Buddhism in Japan

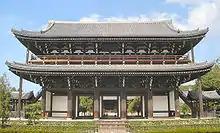
The main gate of Tōfuku-ji, the oldest "sanmon" in Japan.

Both the Kamakura shogunate (1192–1333) and the Ashikaga shogunate (1336–1573) supported and patronized the "Five Mountains culture" ("Gozan Jissetsu Seido") of Rinzai Zen. This Rinzai Zen tradition was centered on the ten "Five Mountain" temples (five in Kyoto and five in Kamakura). Besides teaching zazen meditation, they also pursued studies in esoteric Buddhism and in certain art forms like calligraphy and poetry. A pivotal early figure of Rinzai was Enni Ben'en (1202–1280), a high-ranking and influential monk who was initiated into Tendai and Shingon. He then traveled to China to study Zen and later founded Tōfukuji.